Ebon Moss-Bachrach

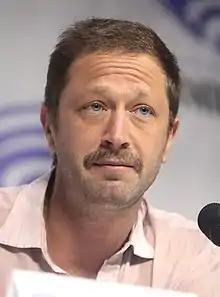
Moss-Bachrach at the 2019 WonderCon

Ebon Che Moss-Bachrach (born March 19, 1977) is an American actor. He is known for his role as restaurant manager Richie Jerimovich in the comedy-drama series "The Bear" (2022–present), for which he was twice awarded the Primetime Emmy Award for Outstanding Supporting Actor in a Comedy Series in addition to two Golden Globe Award nominations.